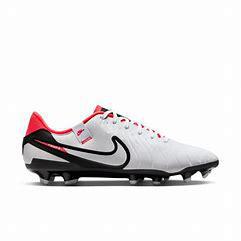
Brand: Nike
Model: Jr Tiempo Legend 10 Academy